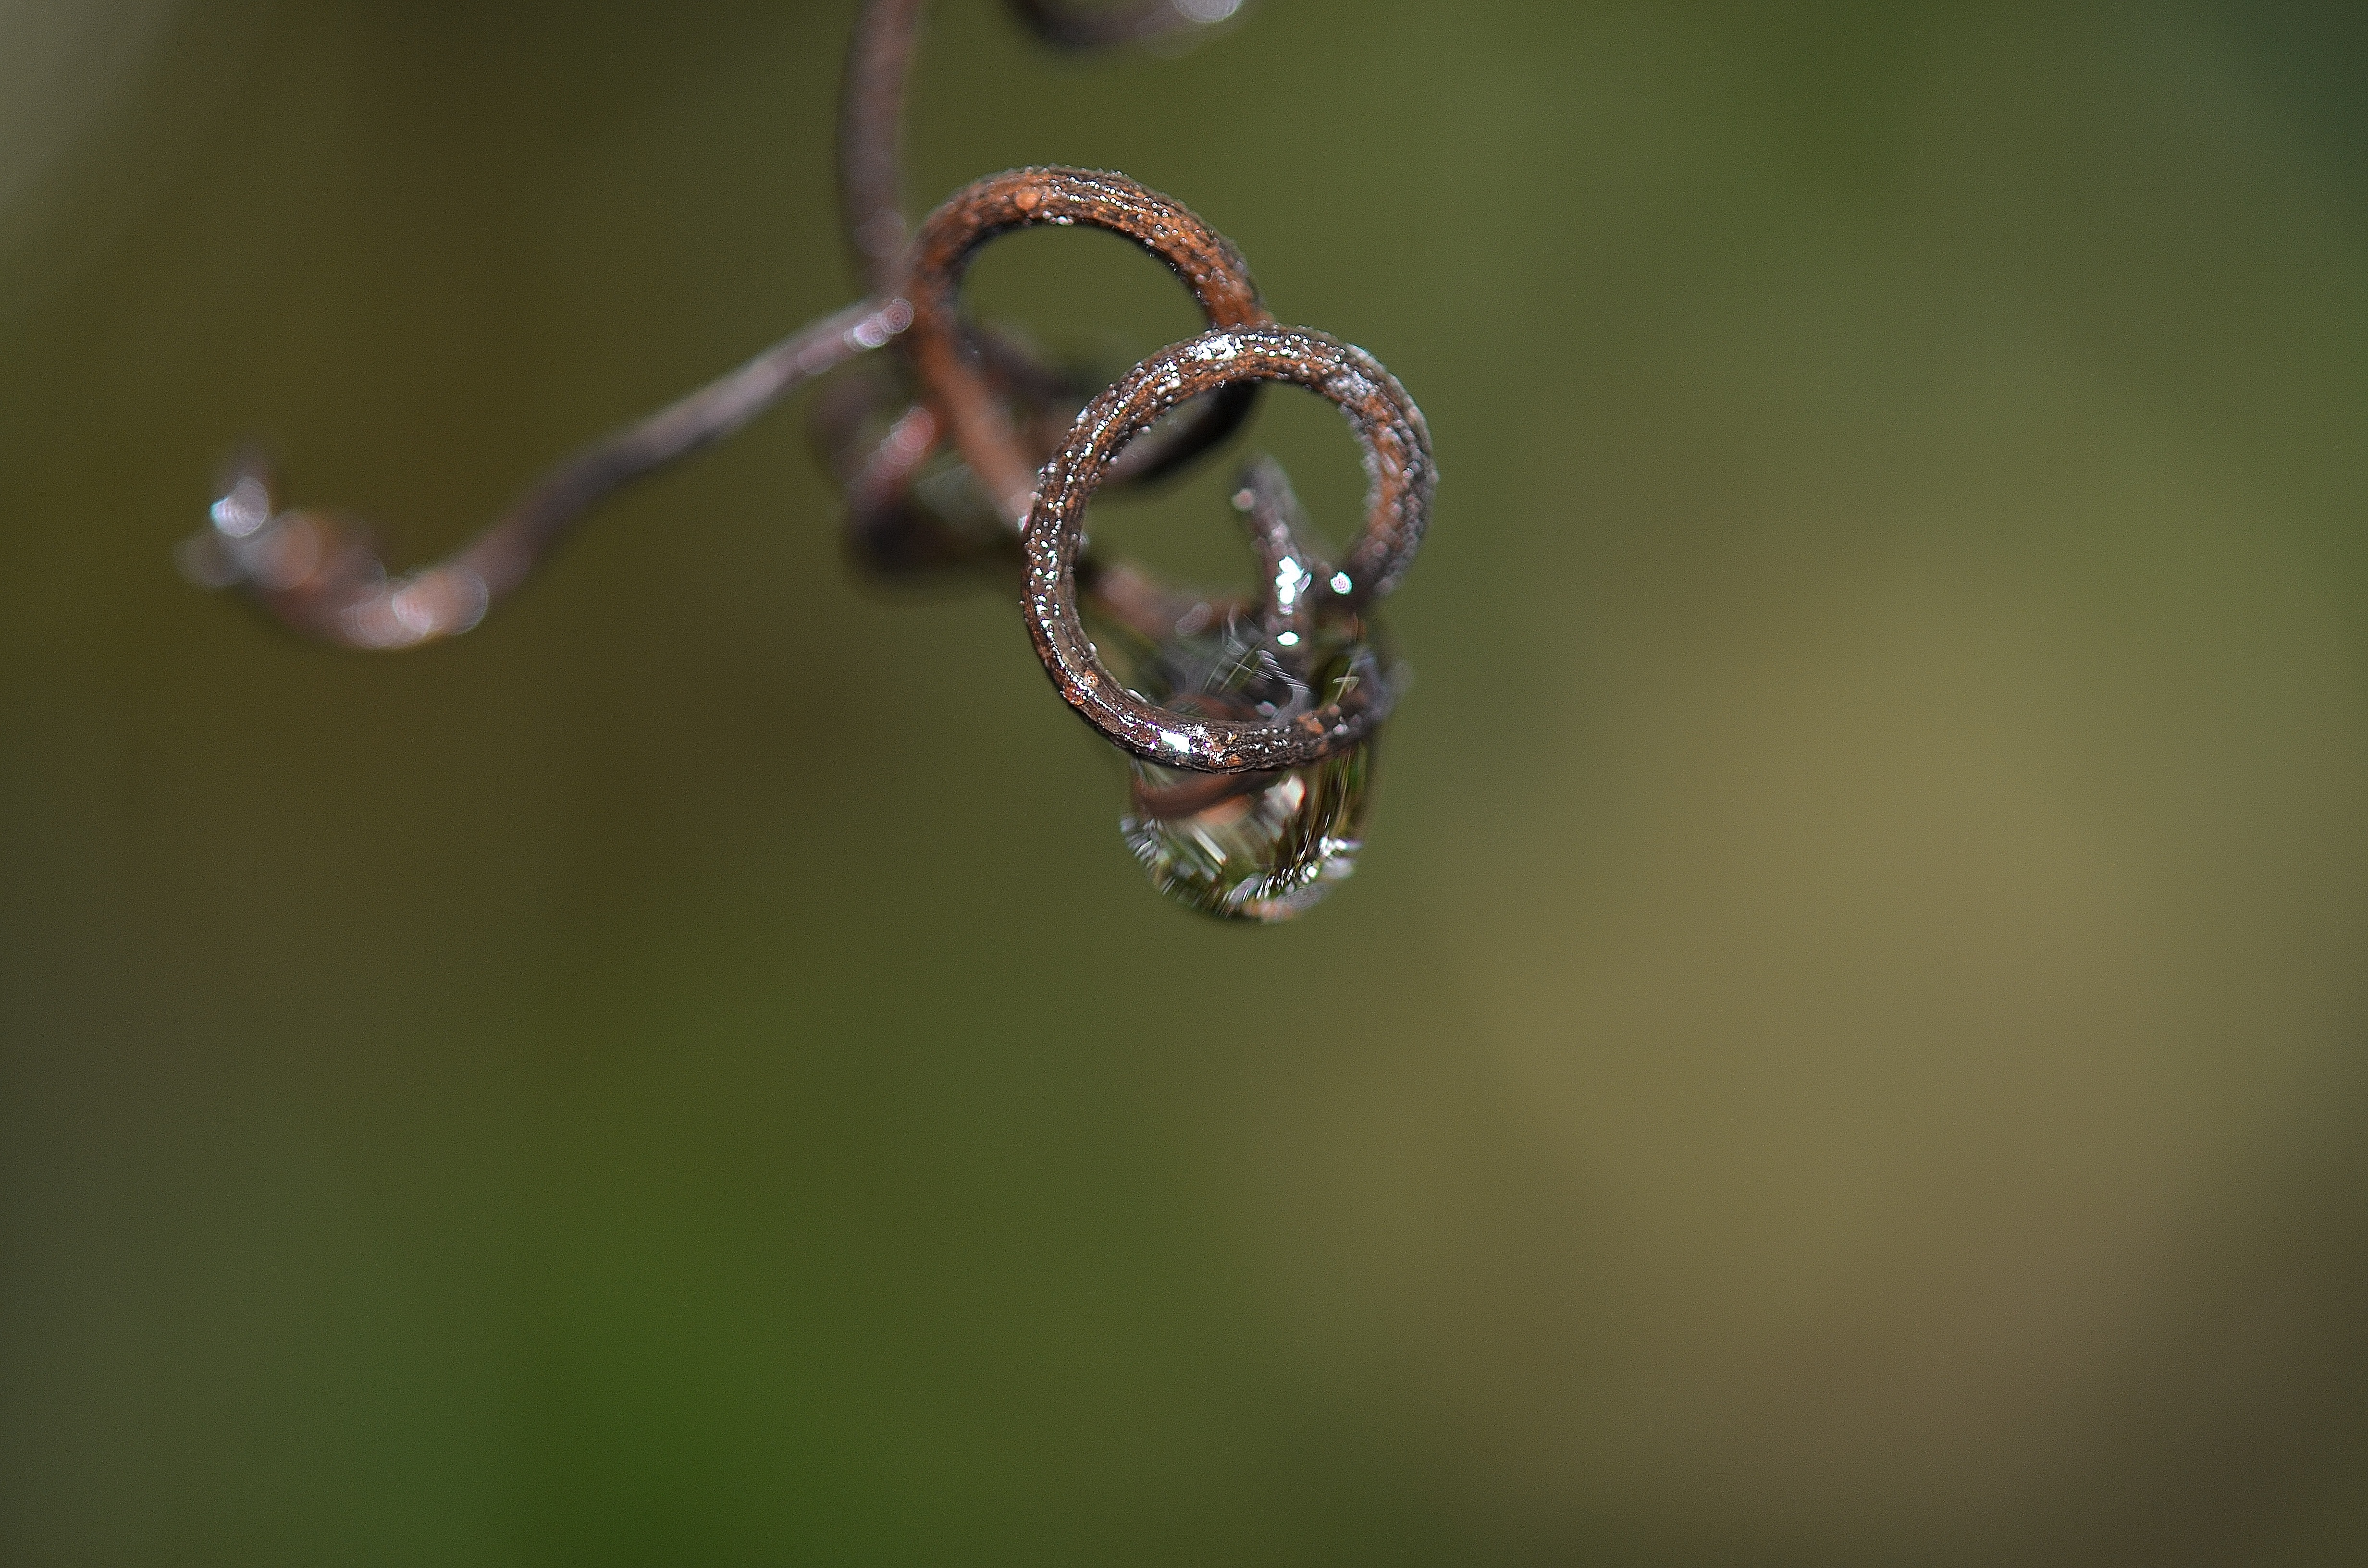
water, nature, branch, drop, dew, plant, photography, rain, leaf, flower, raindrop, green, macro, waterdrop, flora, twig, close up, moisture, macro photography, plant stem